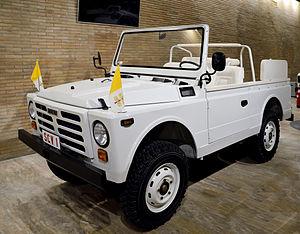
La tentative d'assassinat de Jean-Paul II a lieu le 13 mai 1981, lorsque Mehmet Ali Ağca, membre de l'organisation islamiste et nationaliste turque des « Loups gris », tente de tuer le pape Jean-Paul II, sur la place Saint-Pierre au Vatican. Le pape est touché plusieurs fois et perd une grande partie de son sang avant d'être hospitalisé. Mehmet Ali Ağca est interpellé sur place et plus tard condamné à la prison à perpétuité.